Gerard van der Lem

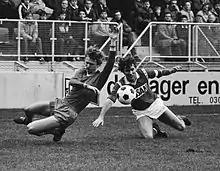
16 January 1983. FC Utrecht-Sparta Rotterdam 0–3. Van der Lem in a duel with van Tiggelen

Having always given great emphasis to youth development, van der Lem joined Ajax in 1990 as Head of the Youth Development Department. After a successful year, and many new impressions, he was chosen to be co-coach to Louis van Gaal with the great and famous Champions League team. During this period, from 1991 to 1997, one title followed the next: